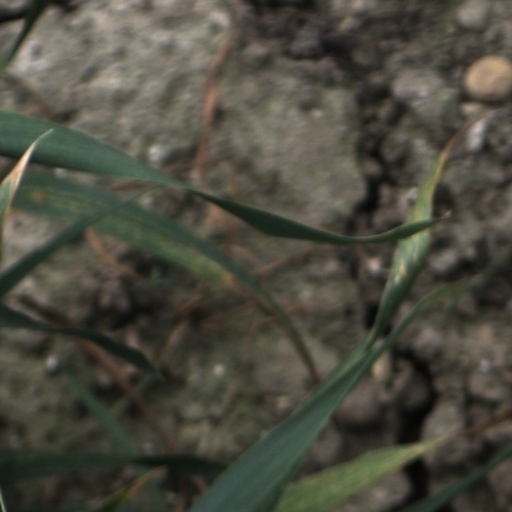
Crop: wheat